Rowan Wick

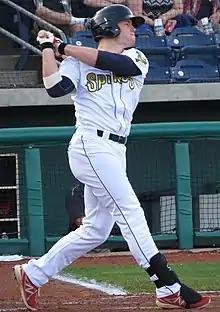
Wick batting for the State College Spikes in 2014

Wick signed with the Cardinals and started his professional career as a catcher. He made his professional debut in 2012 with the Gulf Coast Cardinals where he batted .156 in 23 games. He gave up 12 passed balls in 12 games.